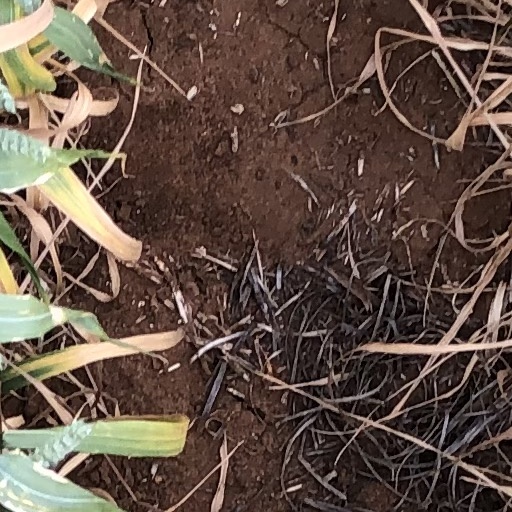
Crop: wheat